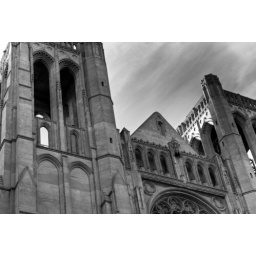
Grace Cathedral in black and white. I love the sky in this one.